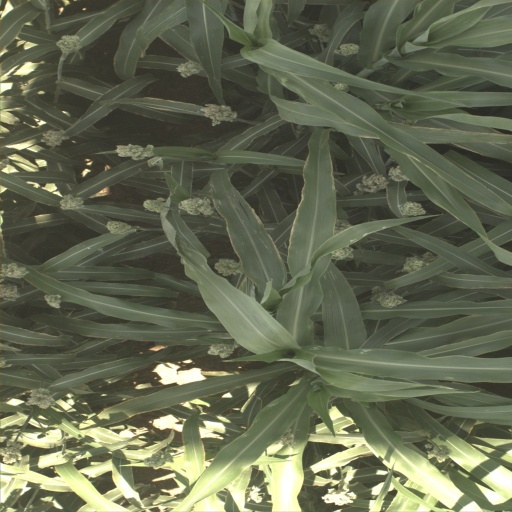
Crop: sorghum